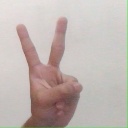
अक्षर: क